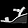
Label: Sandal